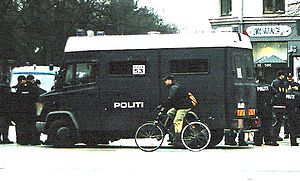
Hollændervogn
Hollændervogn på Nørrebro Runddel, 4. marts 2007, kort tid efter rydningen af Ungdomshuset
Hollændervognen er et køretøj til brug under optøjer for det danske politi. Det er bogstaveligt talt en hollændervogn, da det er en Mercedes-Benz Vario, der er blevet forstærket i Holland til at modstå kasteskyts fra demonstranter. Billedet er taget d. 4. marts 2007 i nærheden af Ungdomshuset på Nørrebro, København."
En hollændervogn er en politi-indsatsvogn til at kontrollere store folkemængder ved uroligheder og gadekampe.